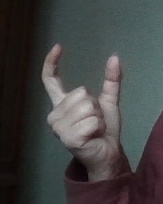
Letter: nun